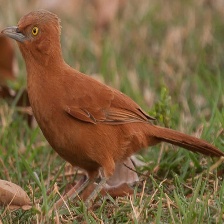
Species: CAATINGA CACHOLOTE
Scientific name: PSEUDOSEISURA CRISTAT